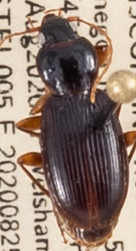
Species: Synuchus impunctatus
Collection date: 2020-08-25
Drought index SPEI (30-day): -0.528
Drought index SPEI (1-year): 2.09
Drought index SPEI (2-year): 2.09